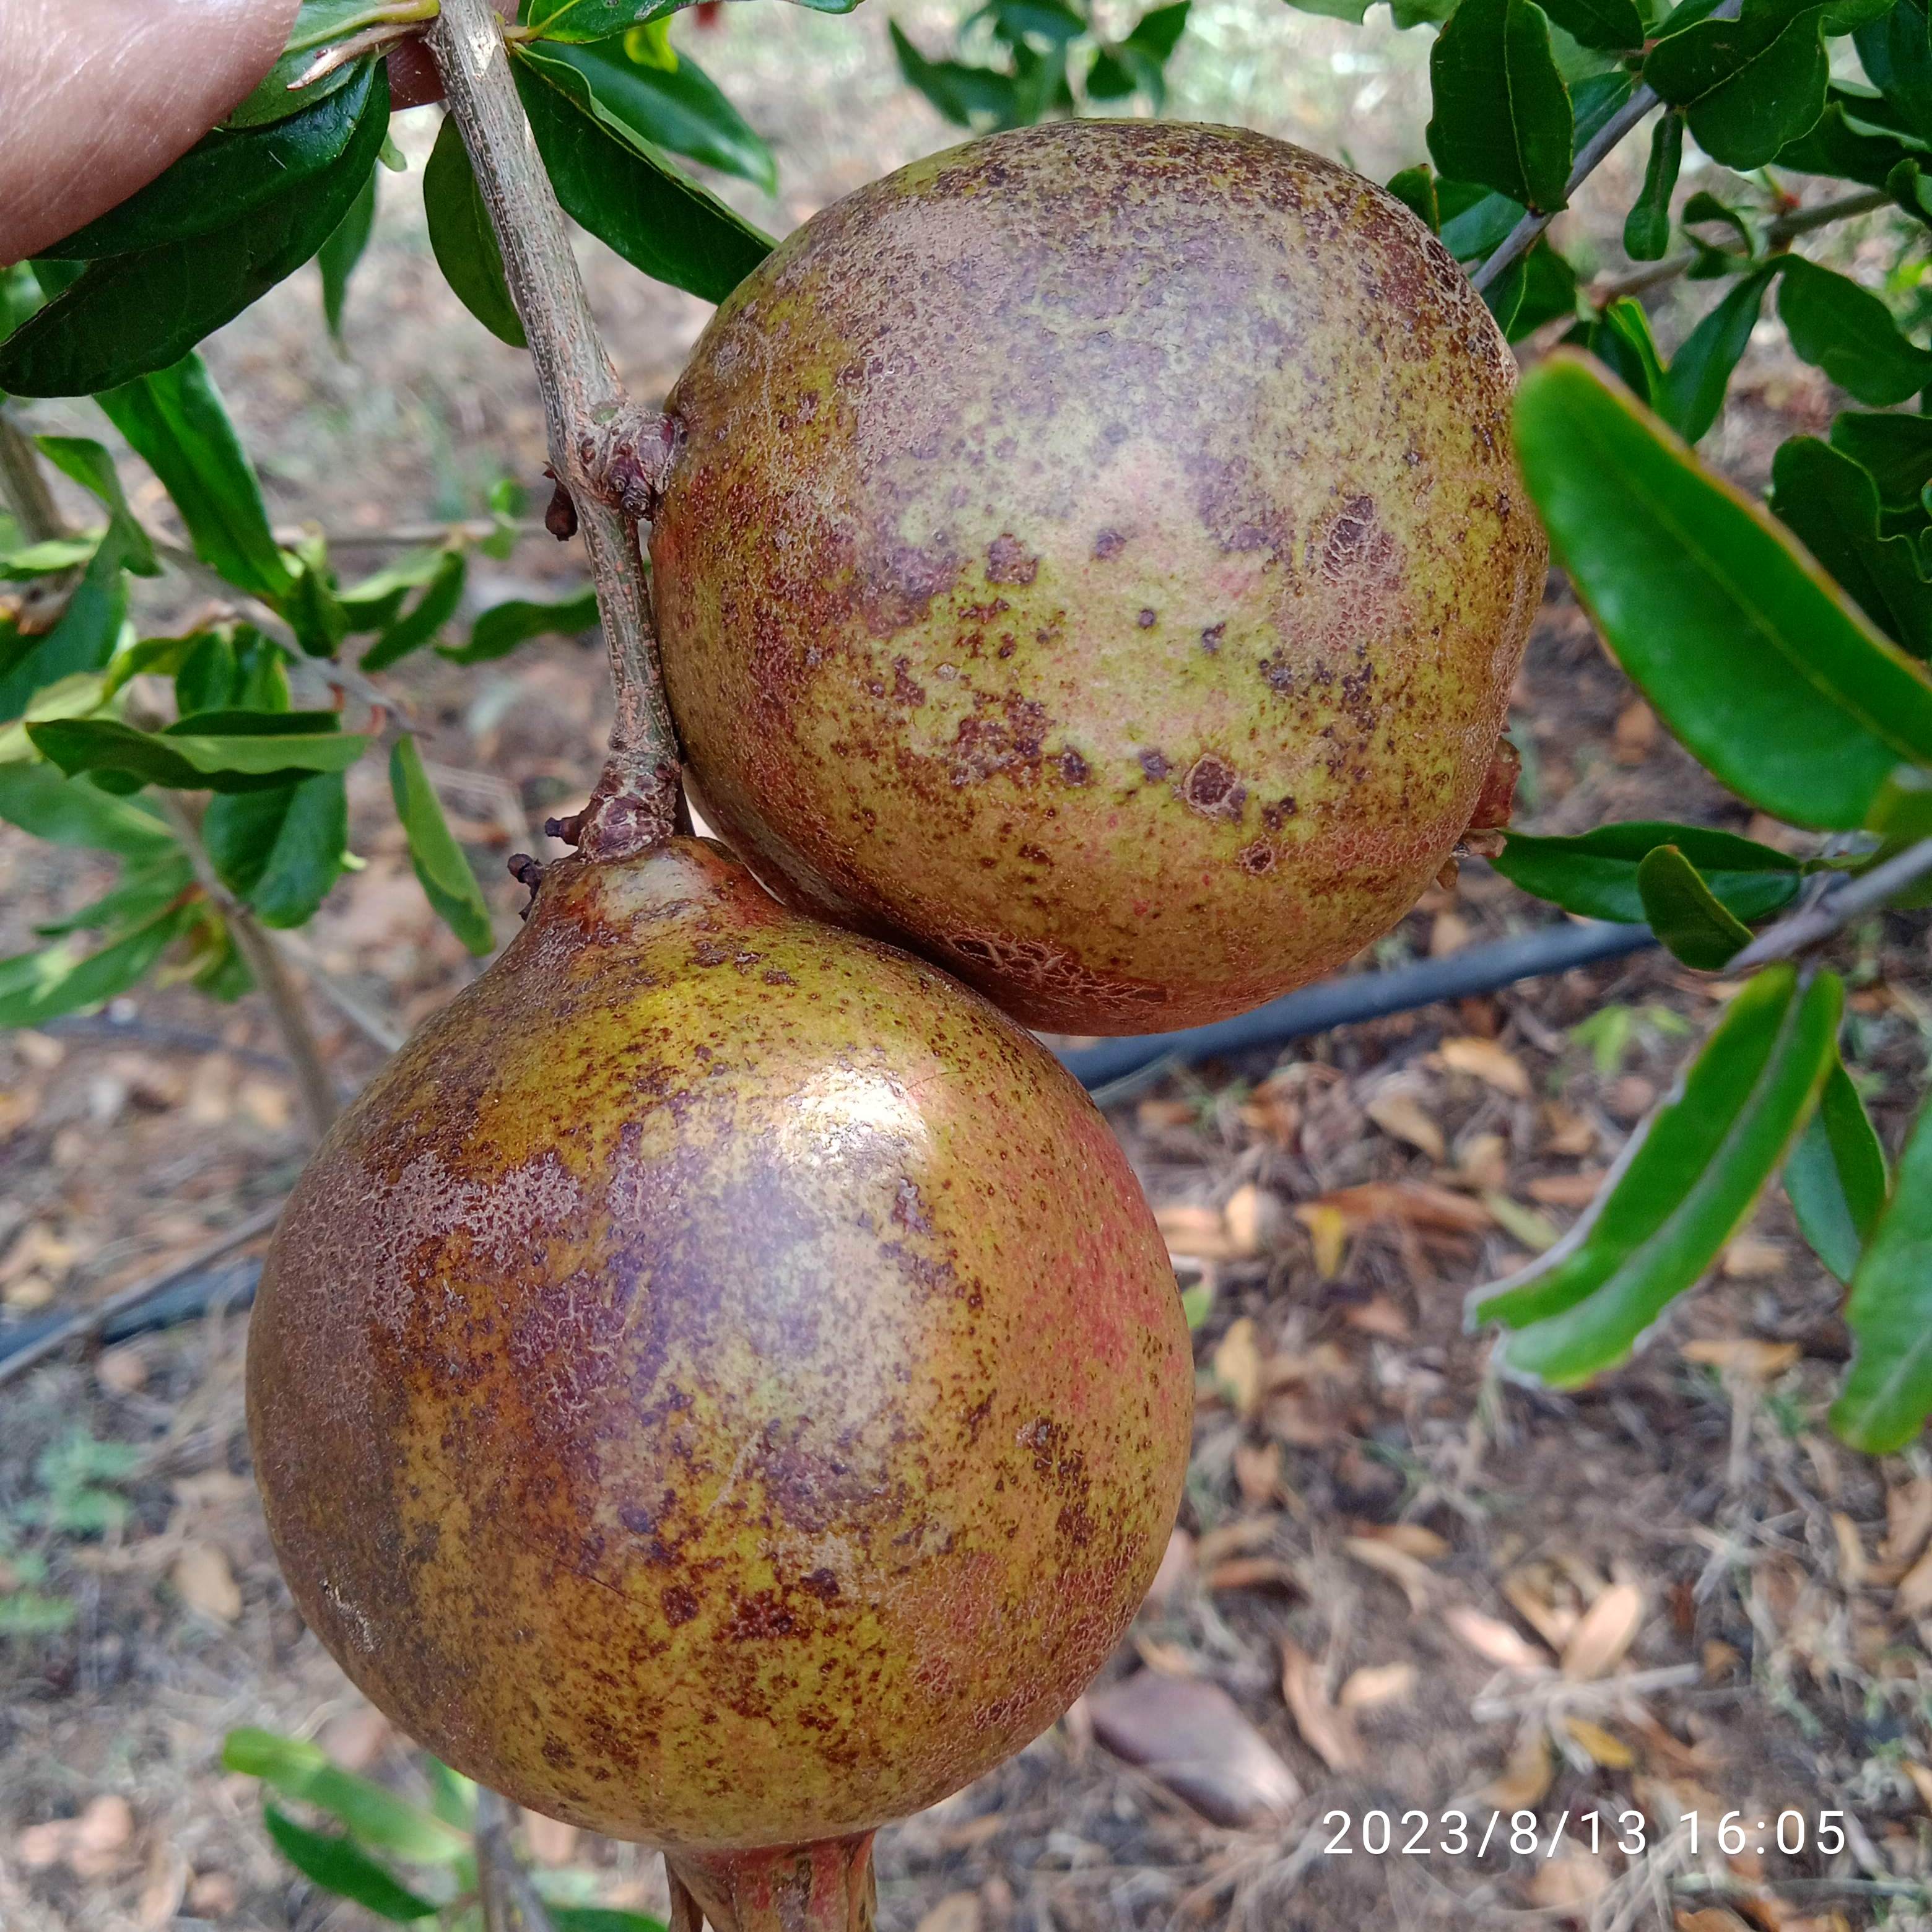
Label: Cercospora